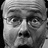
Emotion: surprise